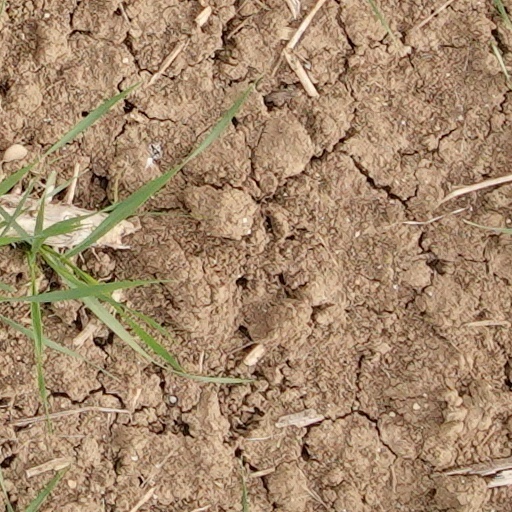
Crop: wheat